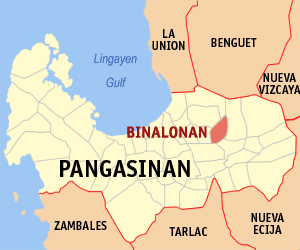
Binalonan est une municipalité de la province de Pangasinan, aux Philippines.